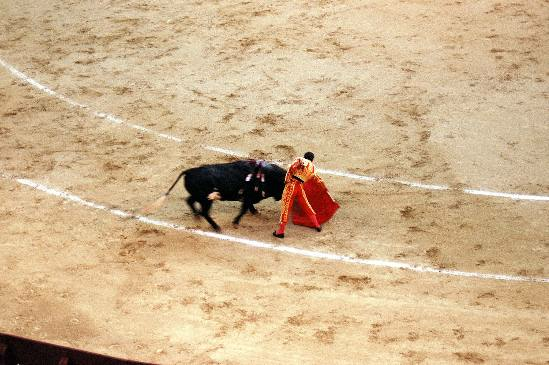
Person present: No